Road Trip (2000 film)

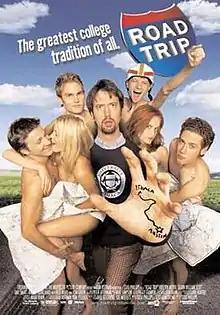
Theatrical release poster

Road Trip is a 2000 American road sex comedy film directed by Todd Phillips in his directorial debut and written by Scot Armstrong and Phillips. The film stars Breckin Meyer, Seann William Scott, Paulo Costanzo, and DJ Qualls, with Amy Smart, Tom Green, Rachel Blanchard, and Fred Ward in supporting roles. The film follows Josh Parker (Meyer), who enlists three of his college friends to embark on an road trip to retrieve an illicit tape mistakenly mailed to his girlfriend, Tiffany (Blanchard).